Marine art

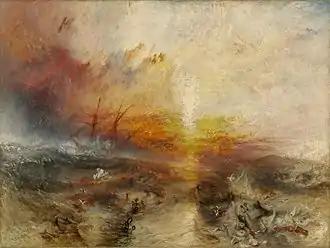
J. M. W. Turner, "The Slave Ship", 1840

The highly picturesque and historically useful Anthony Roll was a luxury illuminated manuscript inventory of the ships of the Royal Navy prepared for Henry VIII in the 1540s. However it is neither very visually accurate nor artistically accomplished, having perhaps been illustrated by the official concerned. As in France, 16th-century English paintings of elaborate royal embarkations and similar occasions are formulaic, if often impressive. Most used Netherlandish artists, as did representations in prints of the defeat of the Spanish Armada in 1588. The Virgin of the Navigators is a Spanish work of the 1530s with a group of ships at anchor, presumably in the New World, protected by the Virgin.